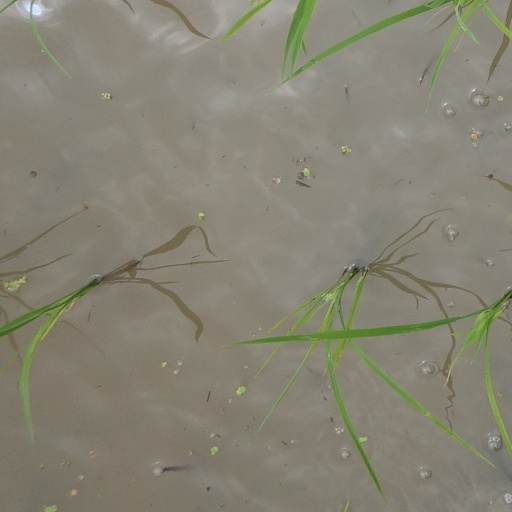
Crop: rice